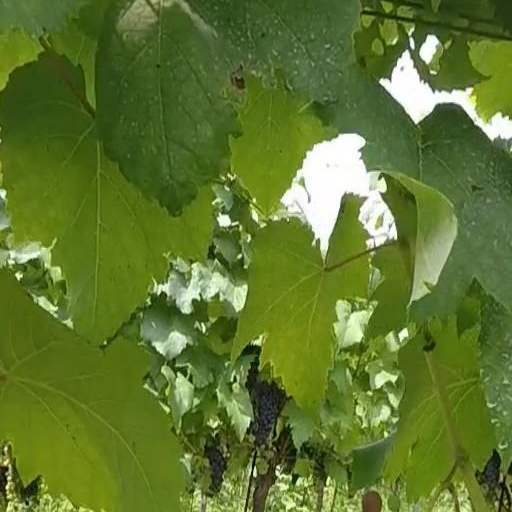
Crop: grape